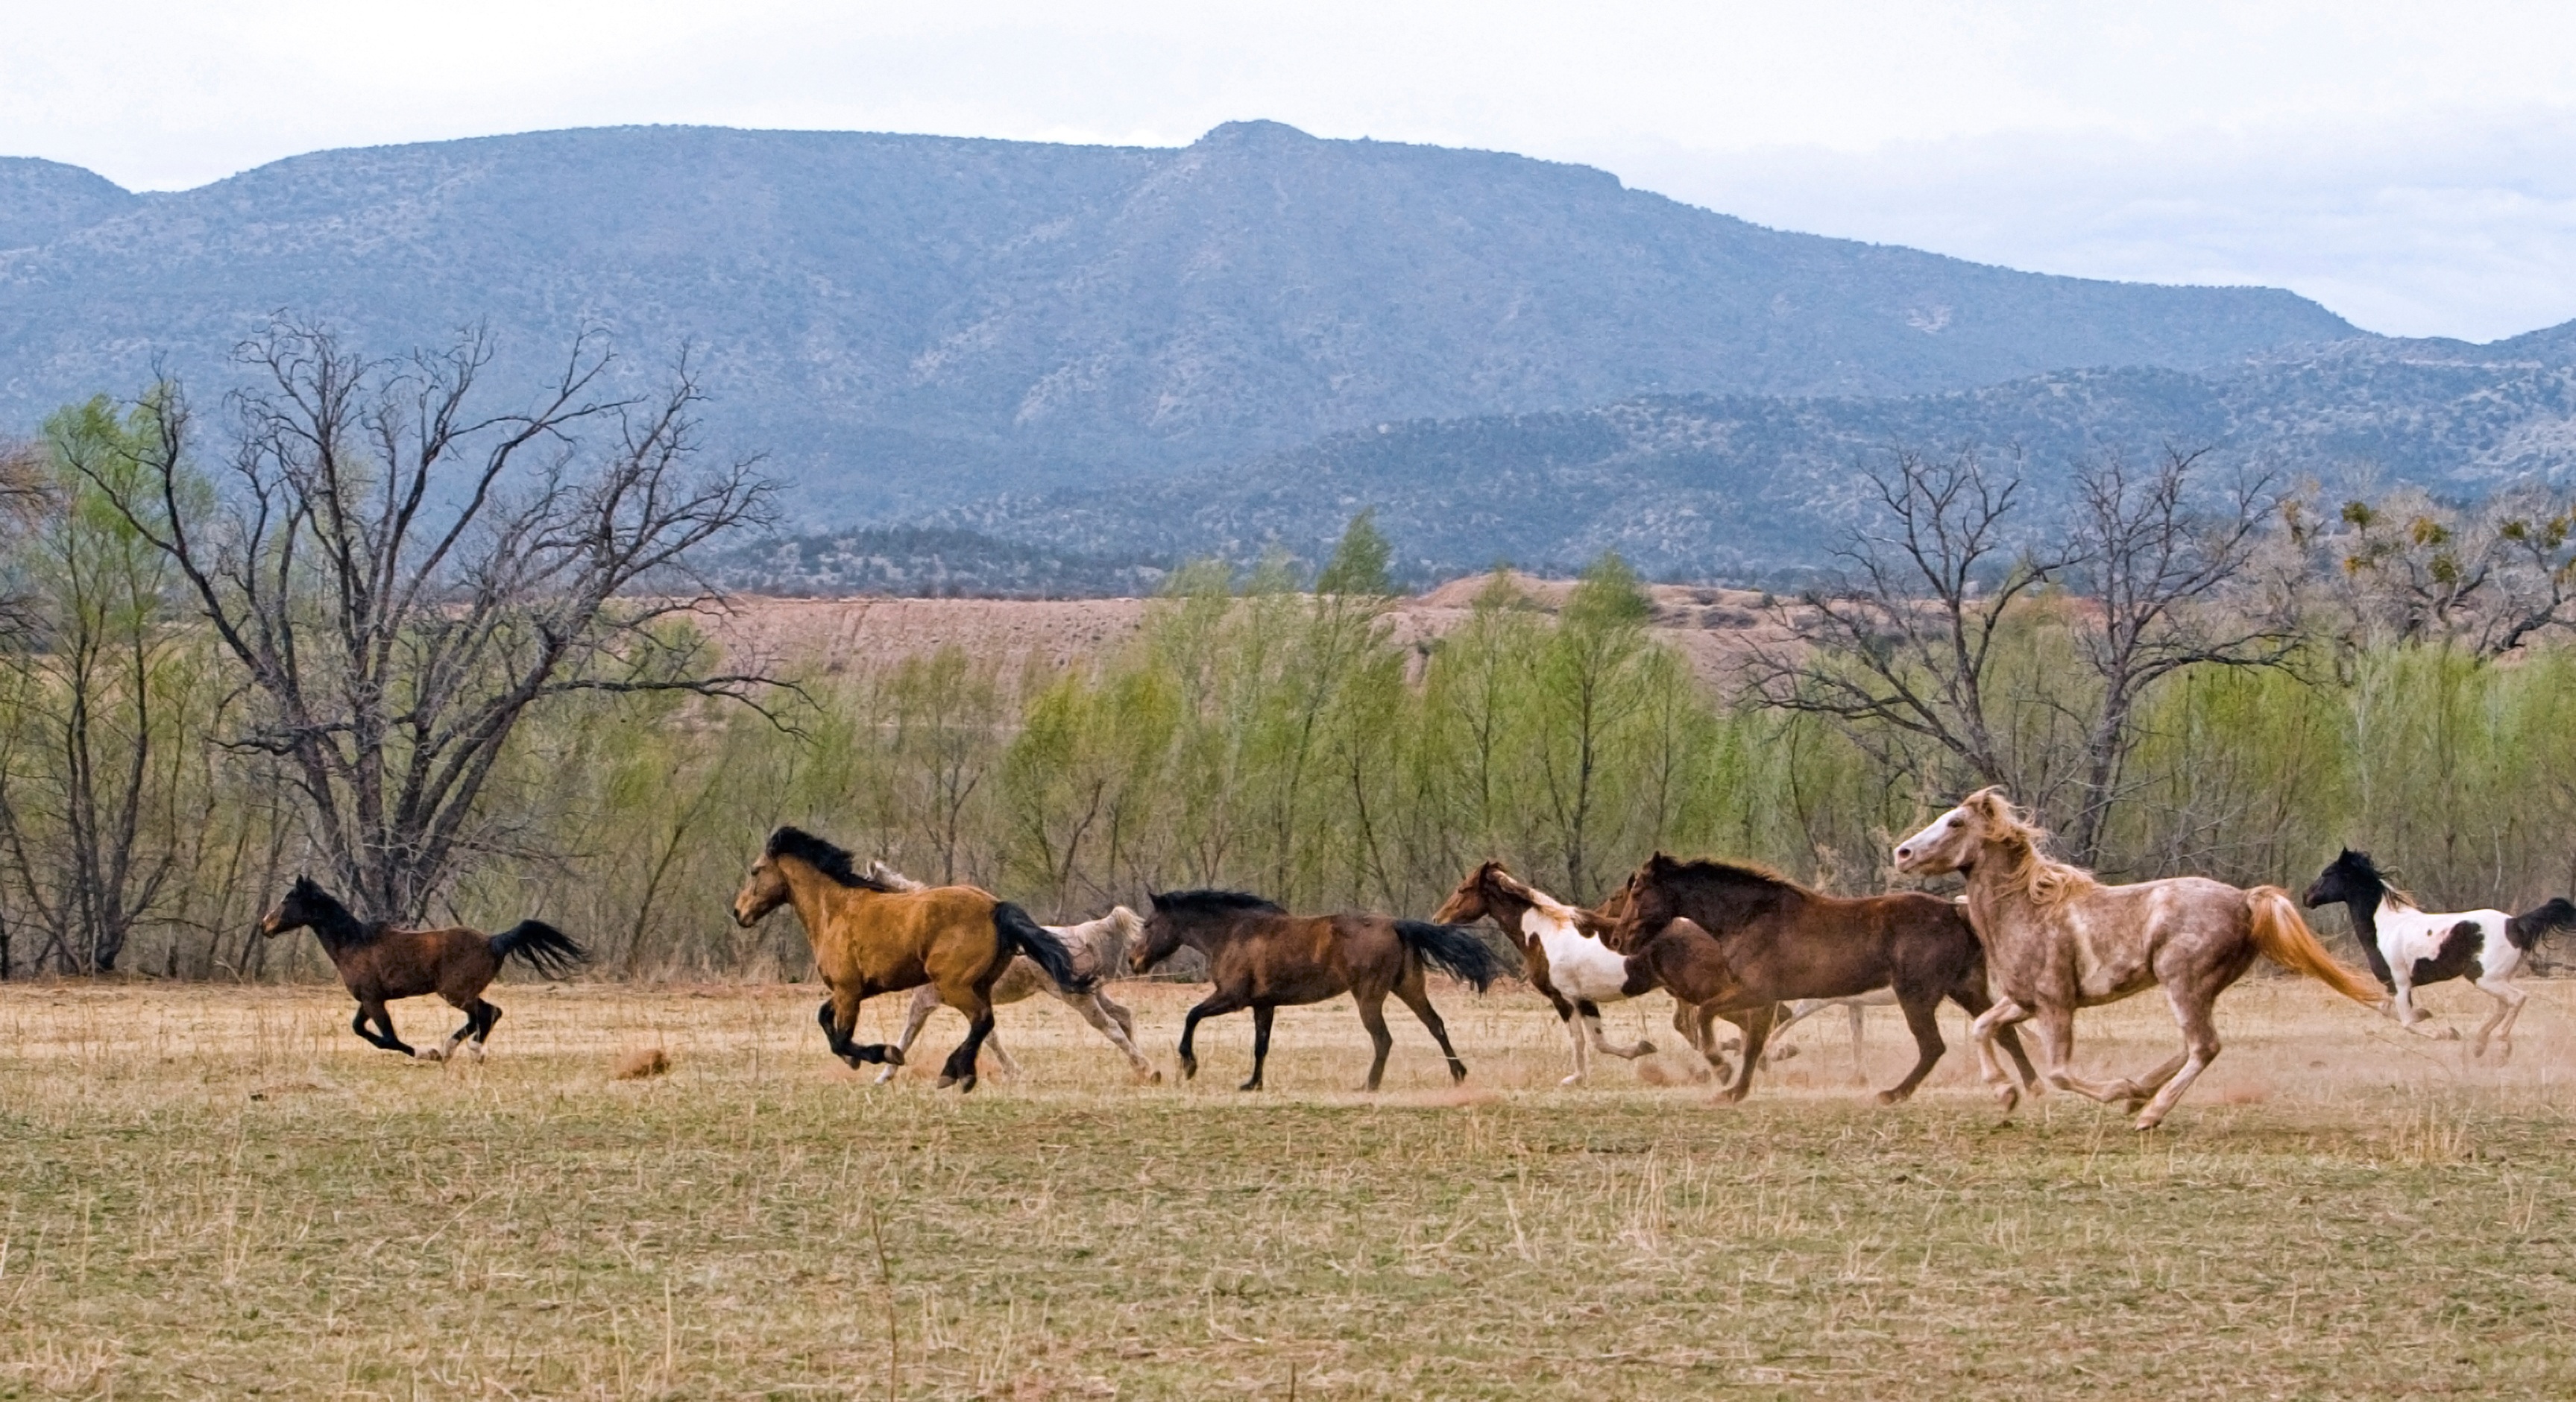
landscape, nature, wilderness, meadow, prairie, wildlife, wild, herd, pasture, grazing, ranch, horse, stallion, freedom, savanna, equestrian, equine, grassland, mare, safari, ecosystem, steppe, gallop, pack animal, natural environment, horse like mammal, mustang horse